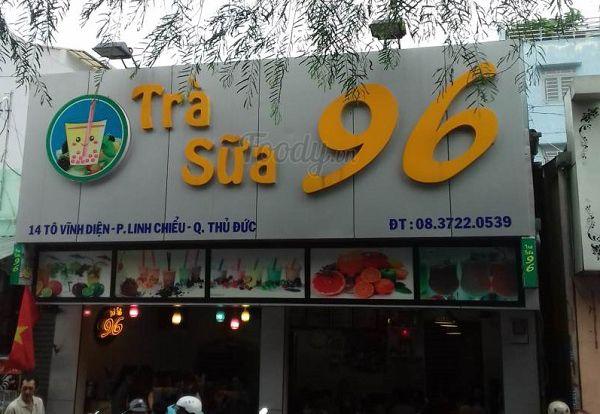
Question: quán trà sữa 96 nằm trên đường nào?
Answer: đường tô vĩnh diện